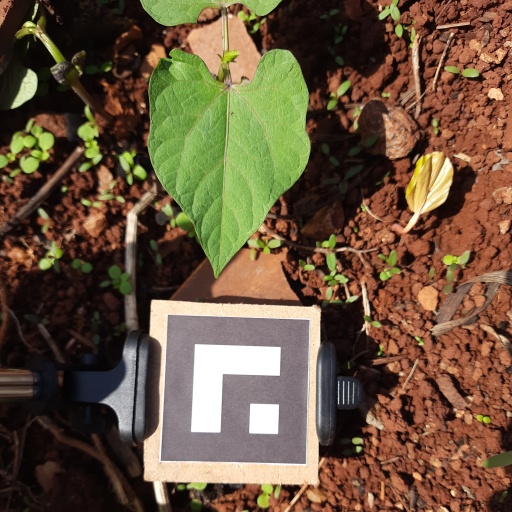
Observations: flat surface, eating holes in the edge, with soild dust, under sunlight